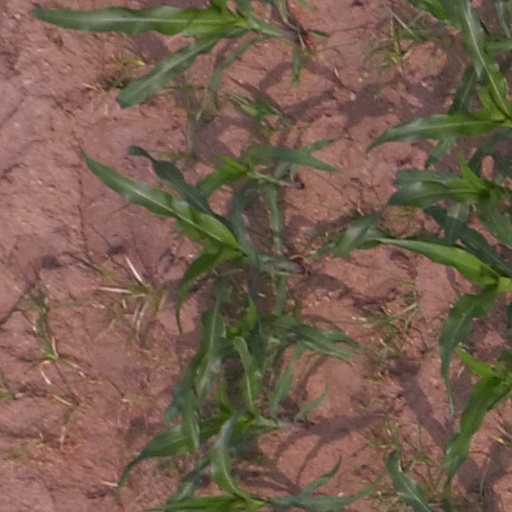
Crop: maize; corn